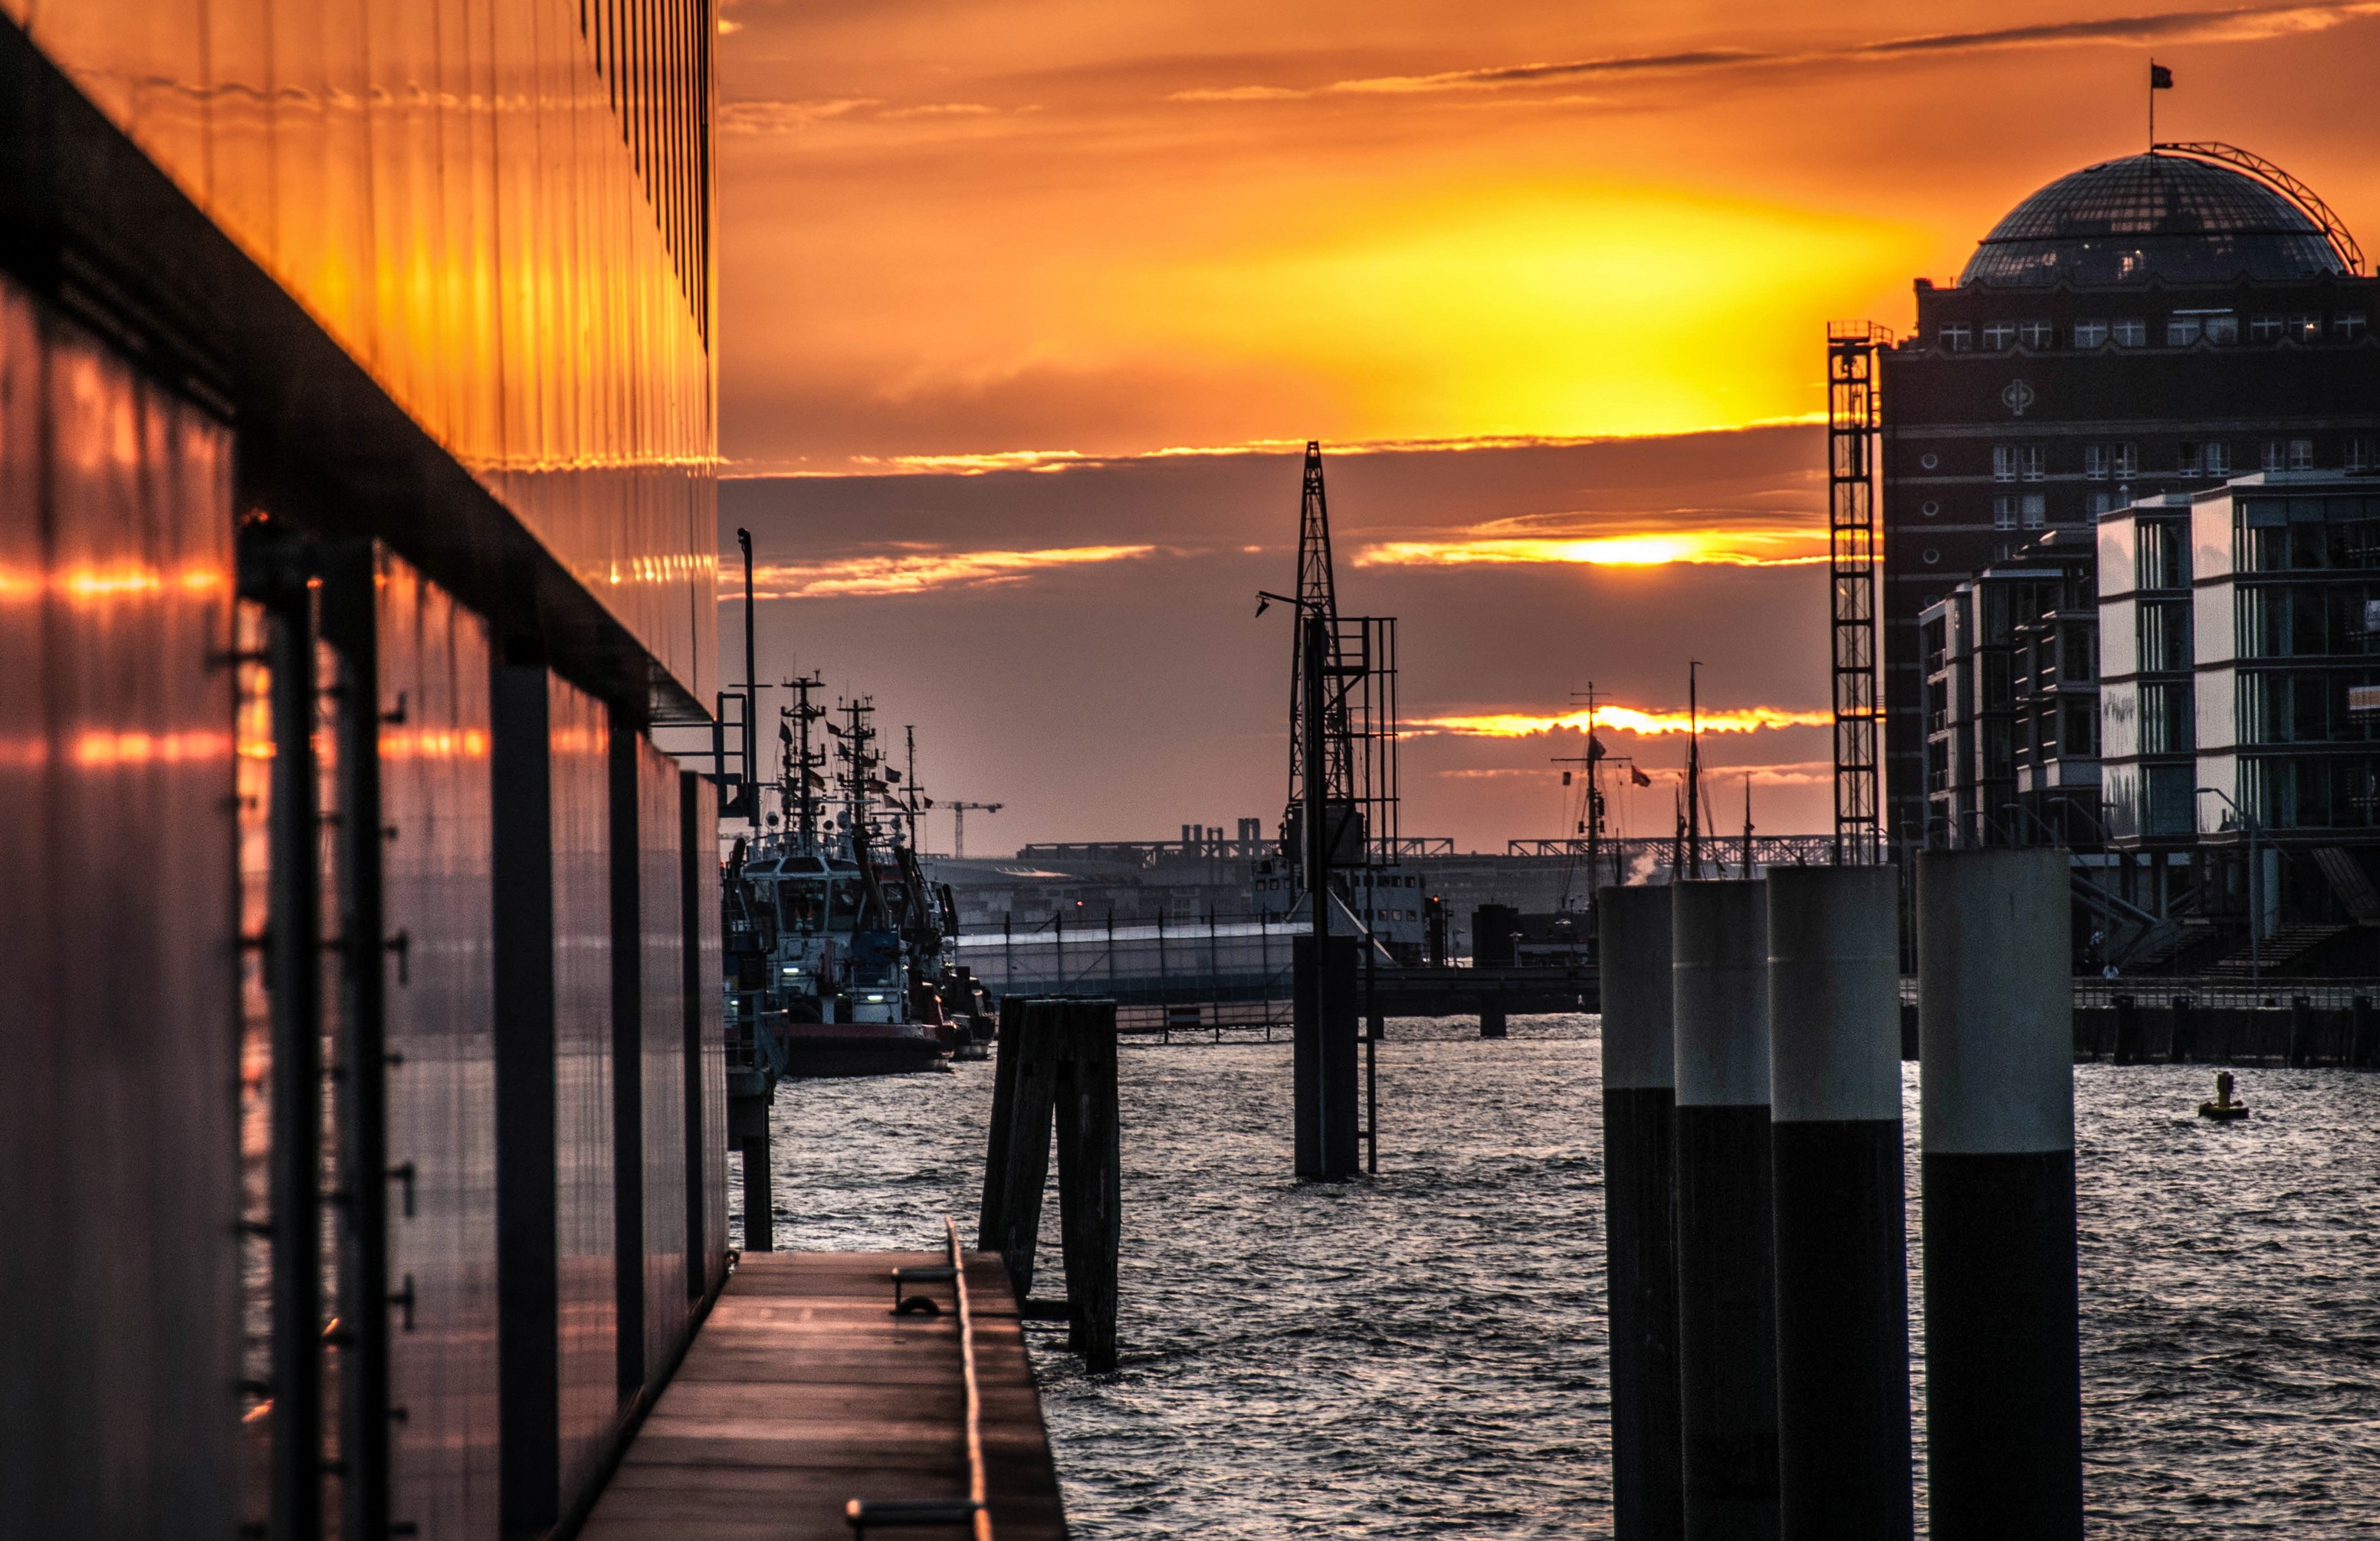
dock, light, sunrise, sunset, night, sunlight, morning, pier, cityscape, dusk, evening, twilight, reflection, industry, port, hamburg, hamburg port, urban area